Roman Catholic Diocese of Sinop

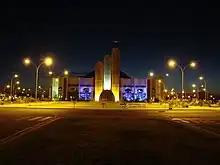
Cathedral of St. Anthony

The Roman Catholic Diocese of Sinop is a diocese located in the city of Sinop in the ecclesiastical province of Cuiabá in Brazil.